William Reynolds-Stephens

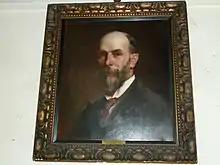
Portrait in St Lawrence, IOW

Sir William Ernest Reynolds-Stephens (Detroit 8 August 1862 – Tunbridge Wells 23 February 1943) was an American-born British artist and sculptor.